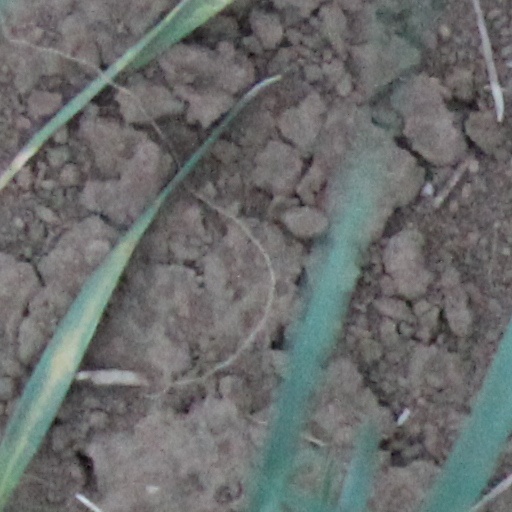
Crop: wheat